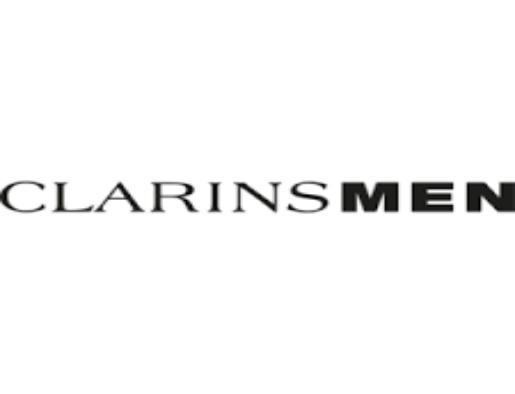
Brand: clarins
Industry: Necessities